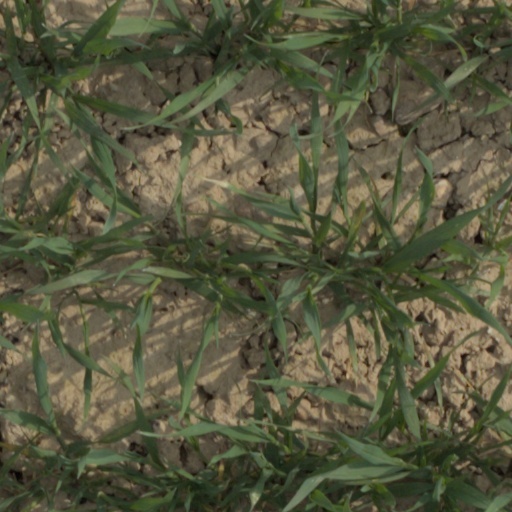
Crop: wheat